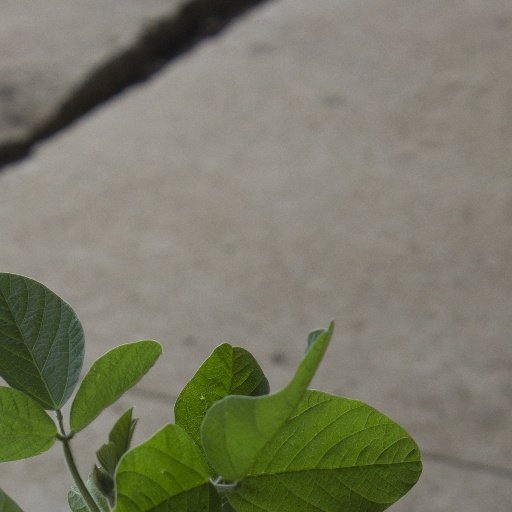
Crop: soybean